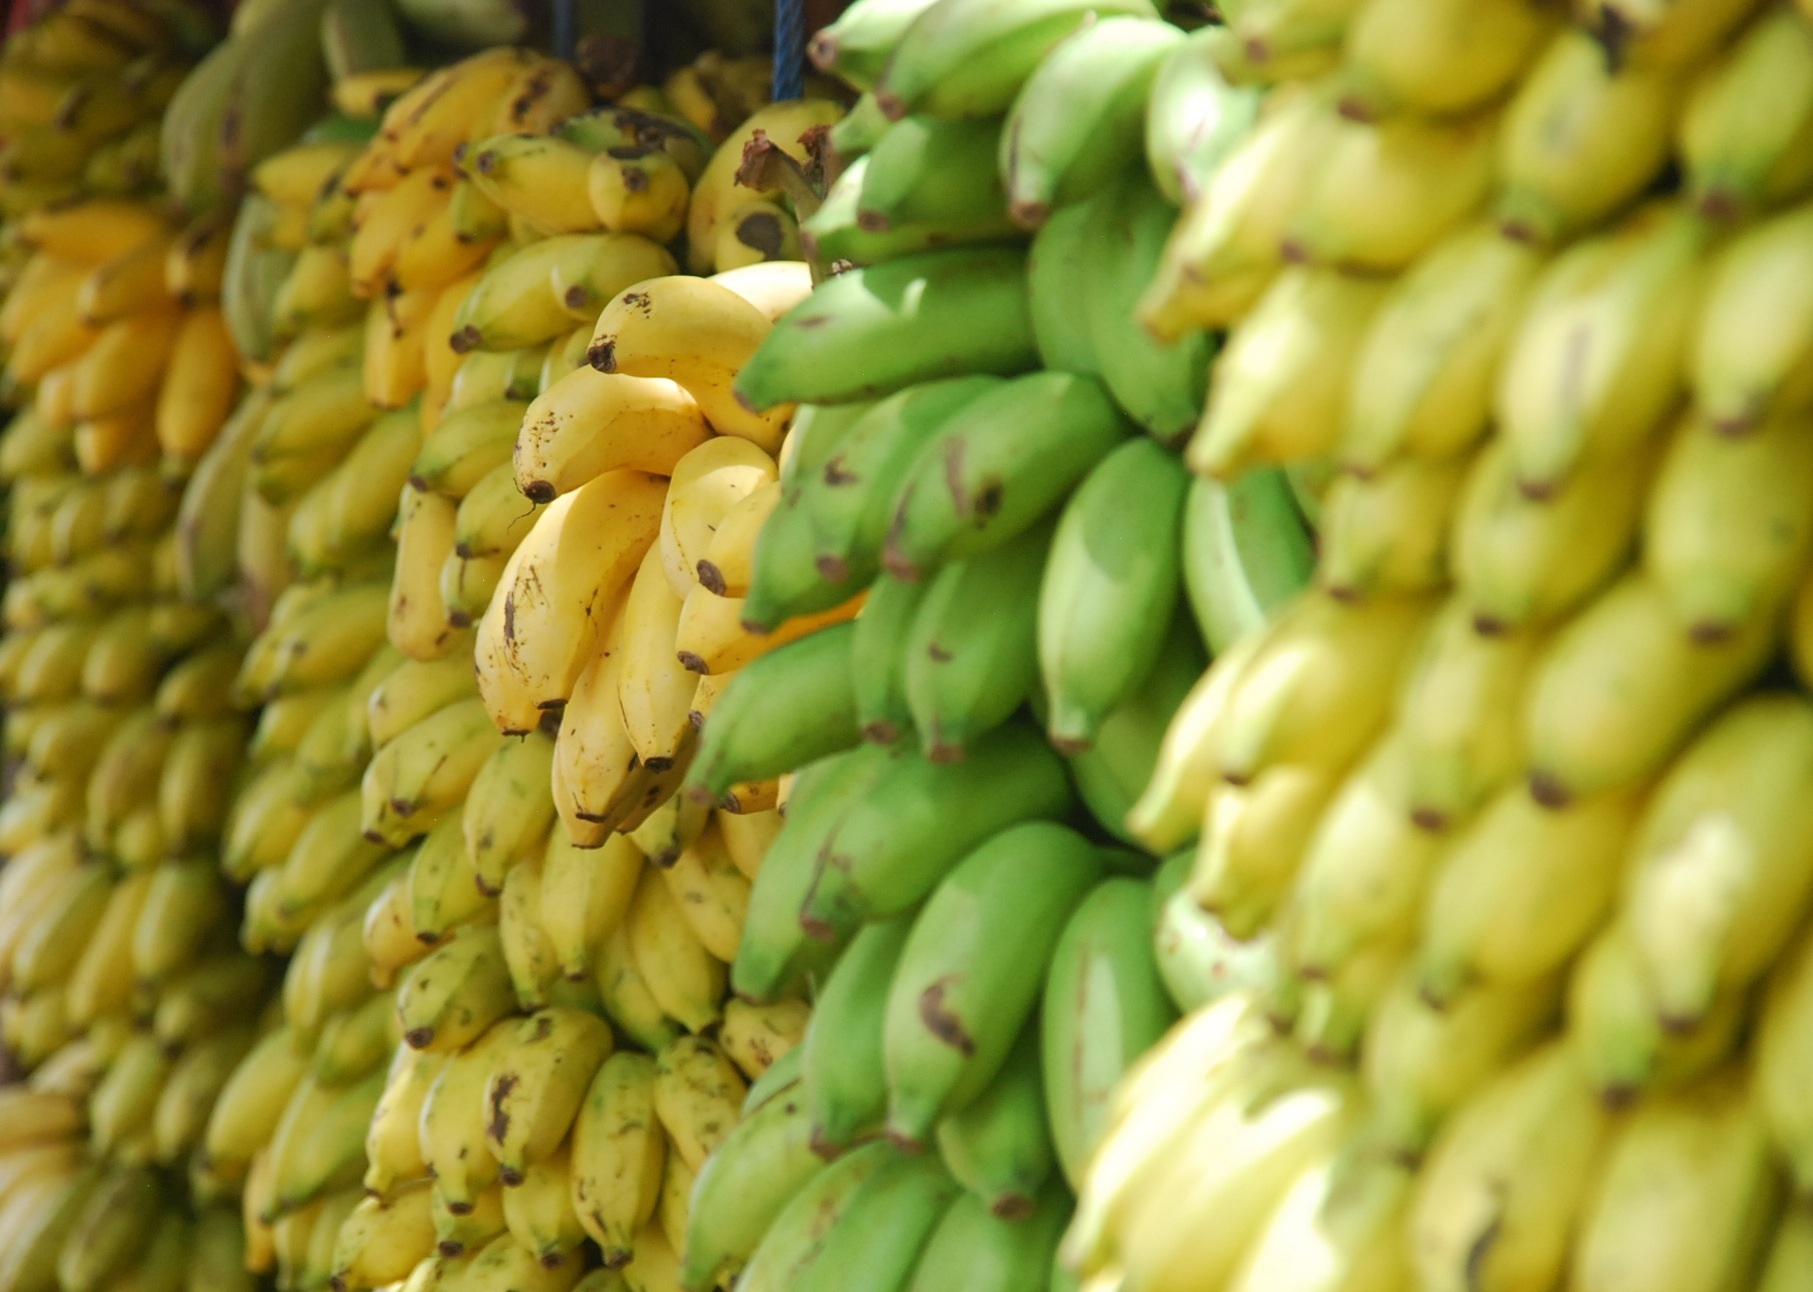
plant, fruit, flower, food, green, produce, crop, market, yellow, agriculture, bananas, fruits, flowering plant, land plant, banana family, cooking plantain